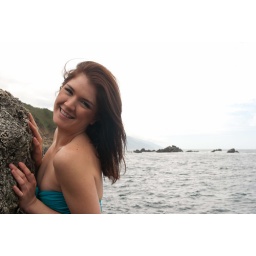
She has such a great smile and fun attitude. Could have used a bit more blue in the sky